Joseph P. Allen

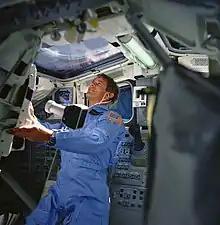
Allen performing Earth observation on STS-5 in 1982

Allen was one of three shuttle astronaut inducted into the U.S. Astronaut Hall of Fame in 2005.